Aldus Chapin Higgins

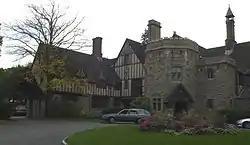
Aldus Chapin Higgins House

In 1921, Higgins commissioned Grosvenor Atterbury to design a house modeled after the Compton Wynyates estate in England. It is an eclectic structure stories in height, with its exterior finished in stucco, brick, and stone. It consists of two roughly rectangular wings, set at right angles to each other and joined by a central octagonal entry. The octagonal tower is crowned by a crenellated battlement. The upper levels are generally finished in half-timbered stucco, in some places decorated by additional foliate carvings. Many of its leaded casement windows are antiques shipped from Europe, and the house's Great Hall has architectural features removed from an Italian monastery. After the death of Mary Higgins, the house was donated to Worcester Polytechnic Institute in 1971, and now houses the Office of Alumni Relations.